The Unknown Girl

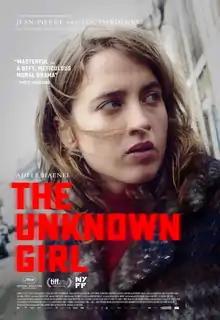
Theatrical release poster

The Unknown Girl is a 2016 mystery drama film directed by the Dardenne brothers, and starring Adèle Haenel, Jérémie Renier, and Louka Minnella.